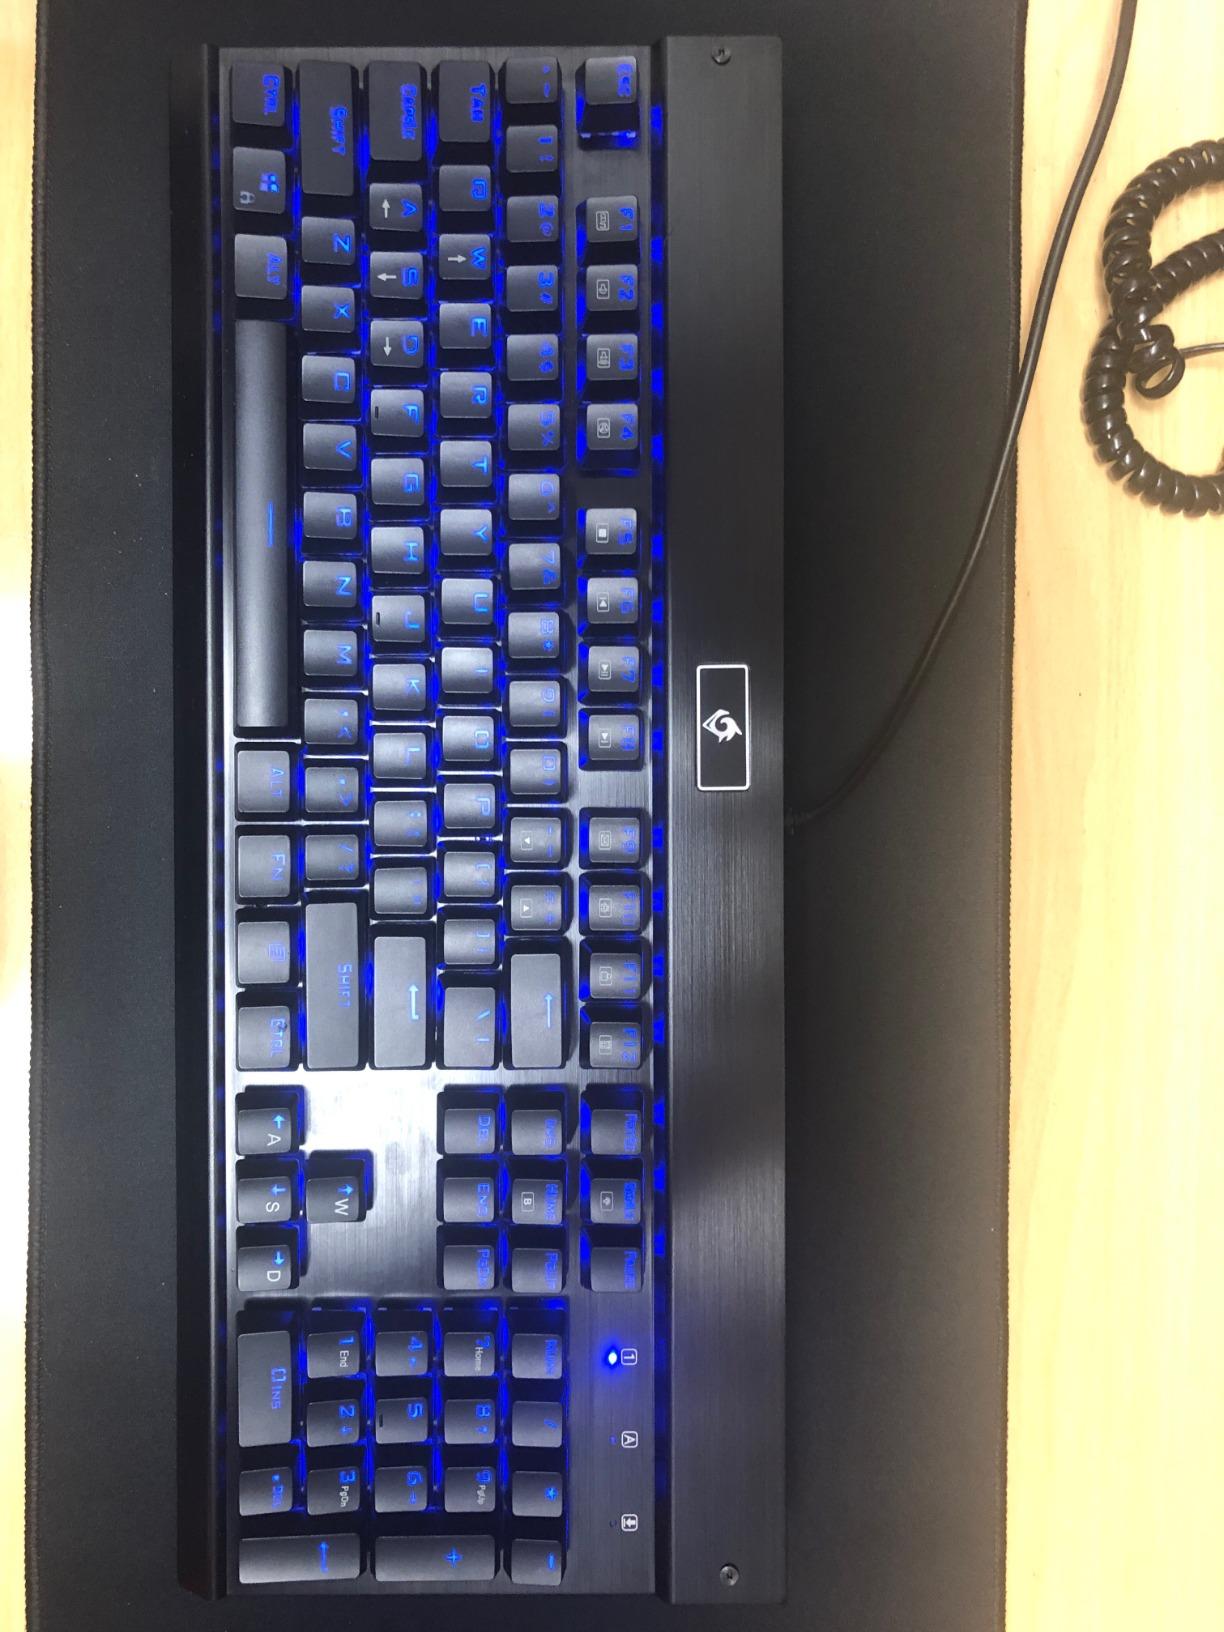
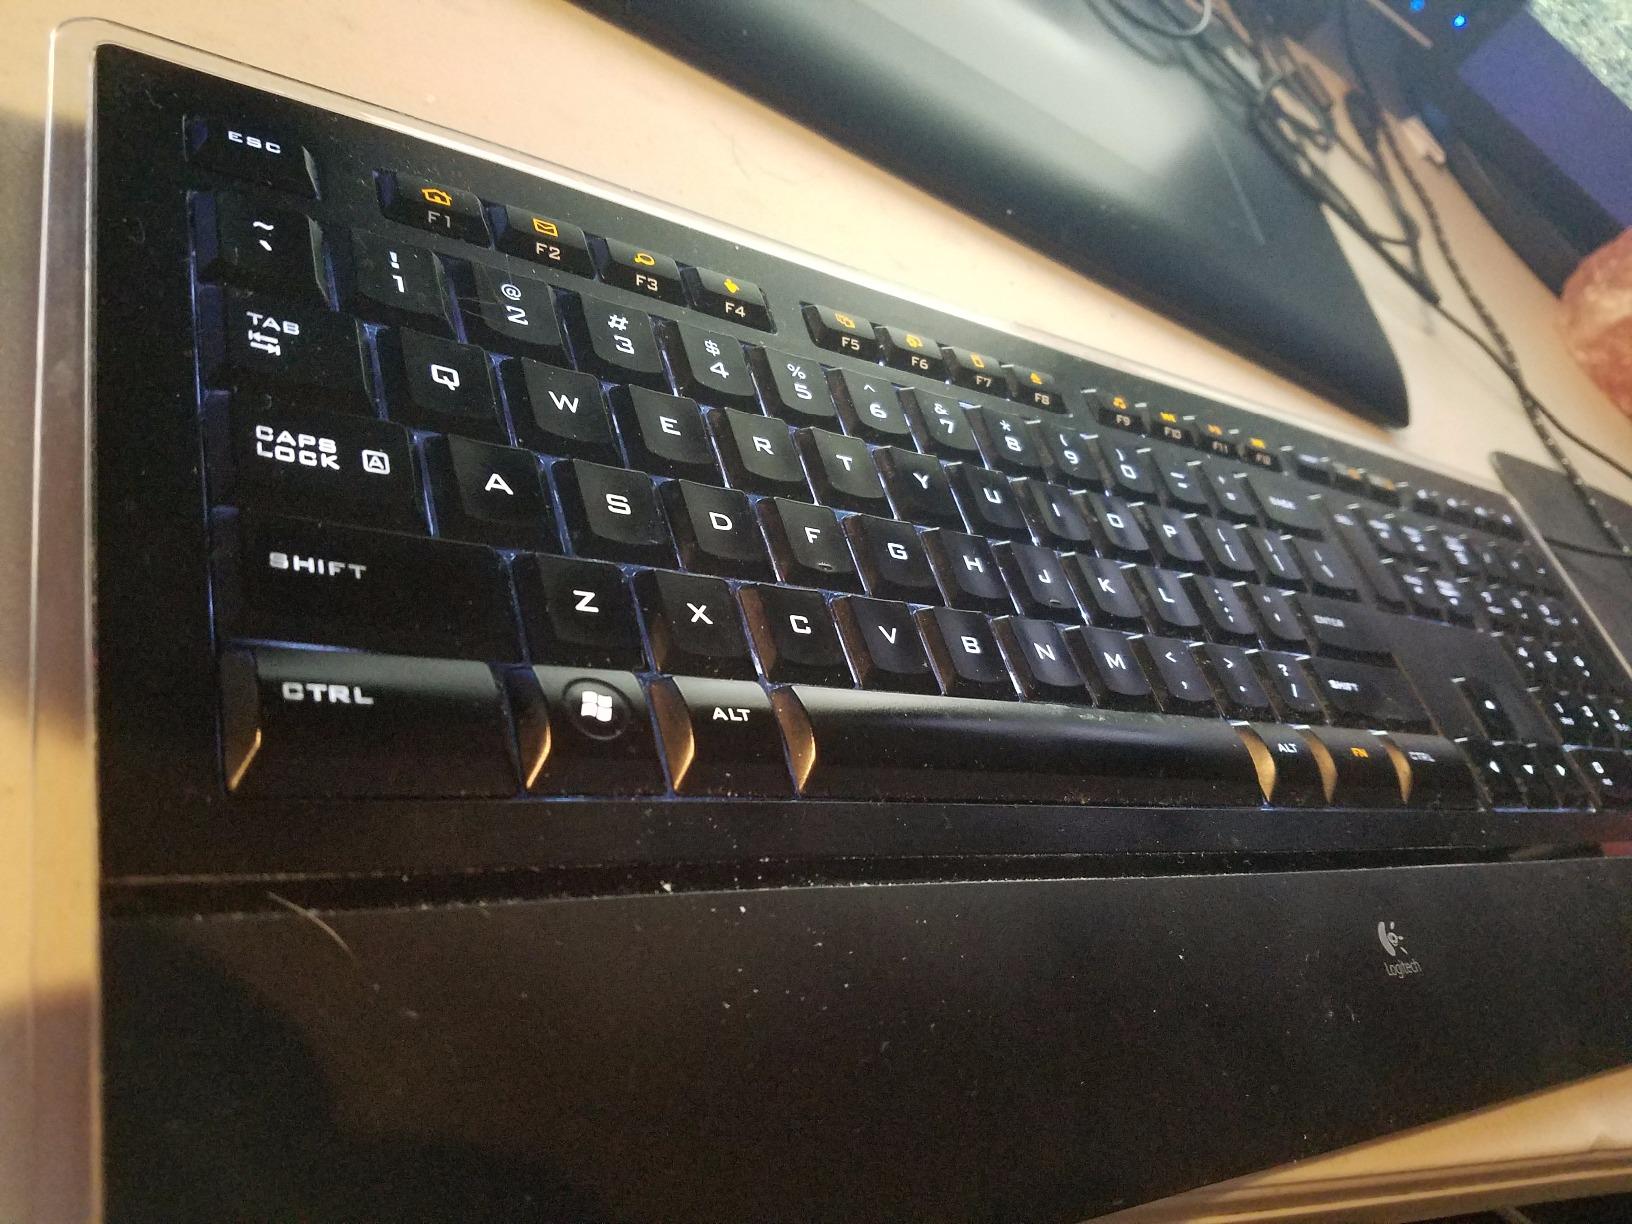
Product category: keyboard
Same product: no